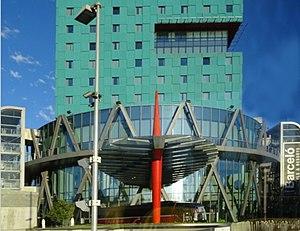
Le Groupe Barceló, est une entreprise espagnole spécialisée dans l'hôtellerie et le voyage. L'entreprise, fondée en 1931, a son siège à Palma de Majorque aux Baléares.